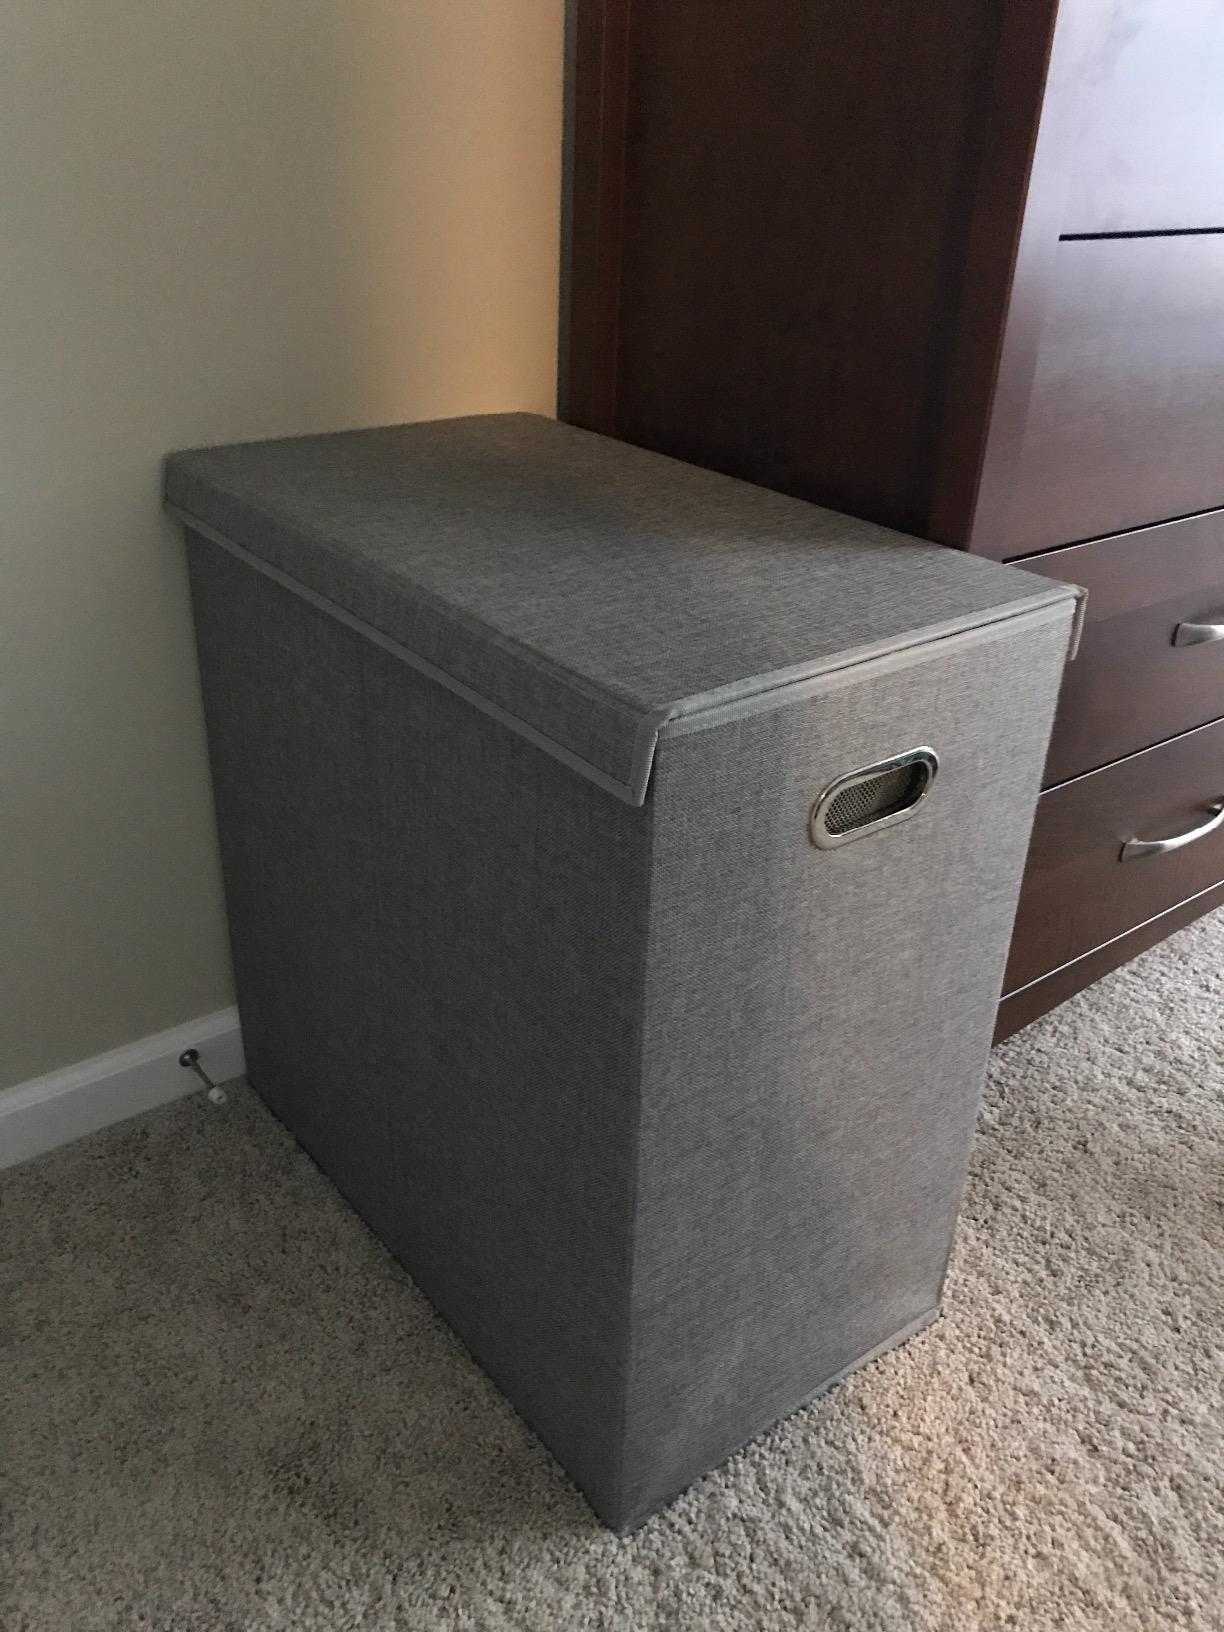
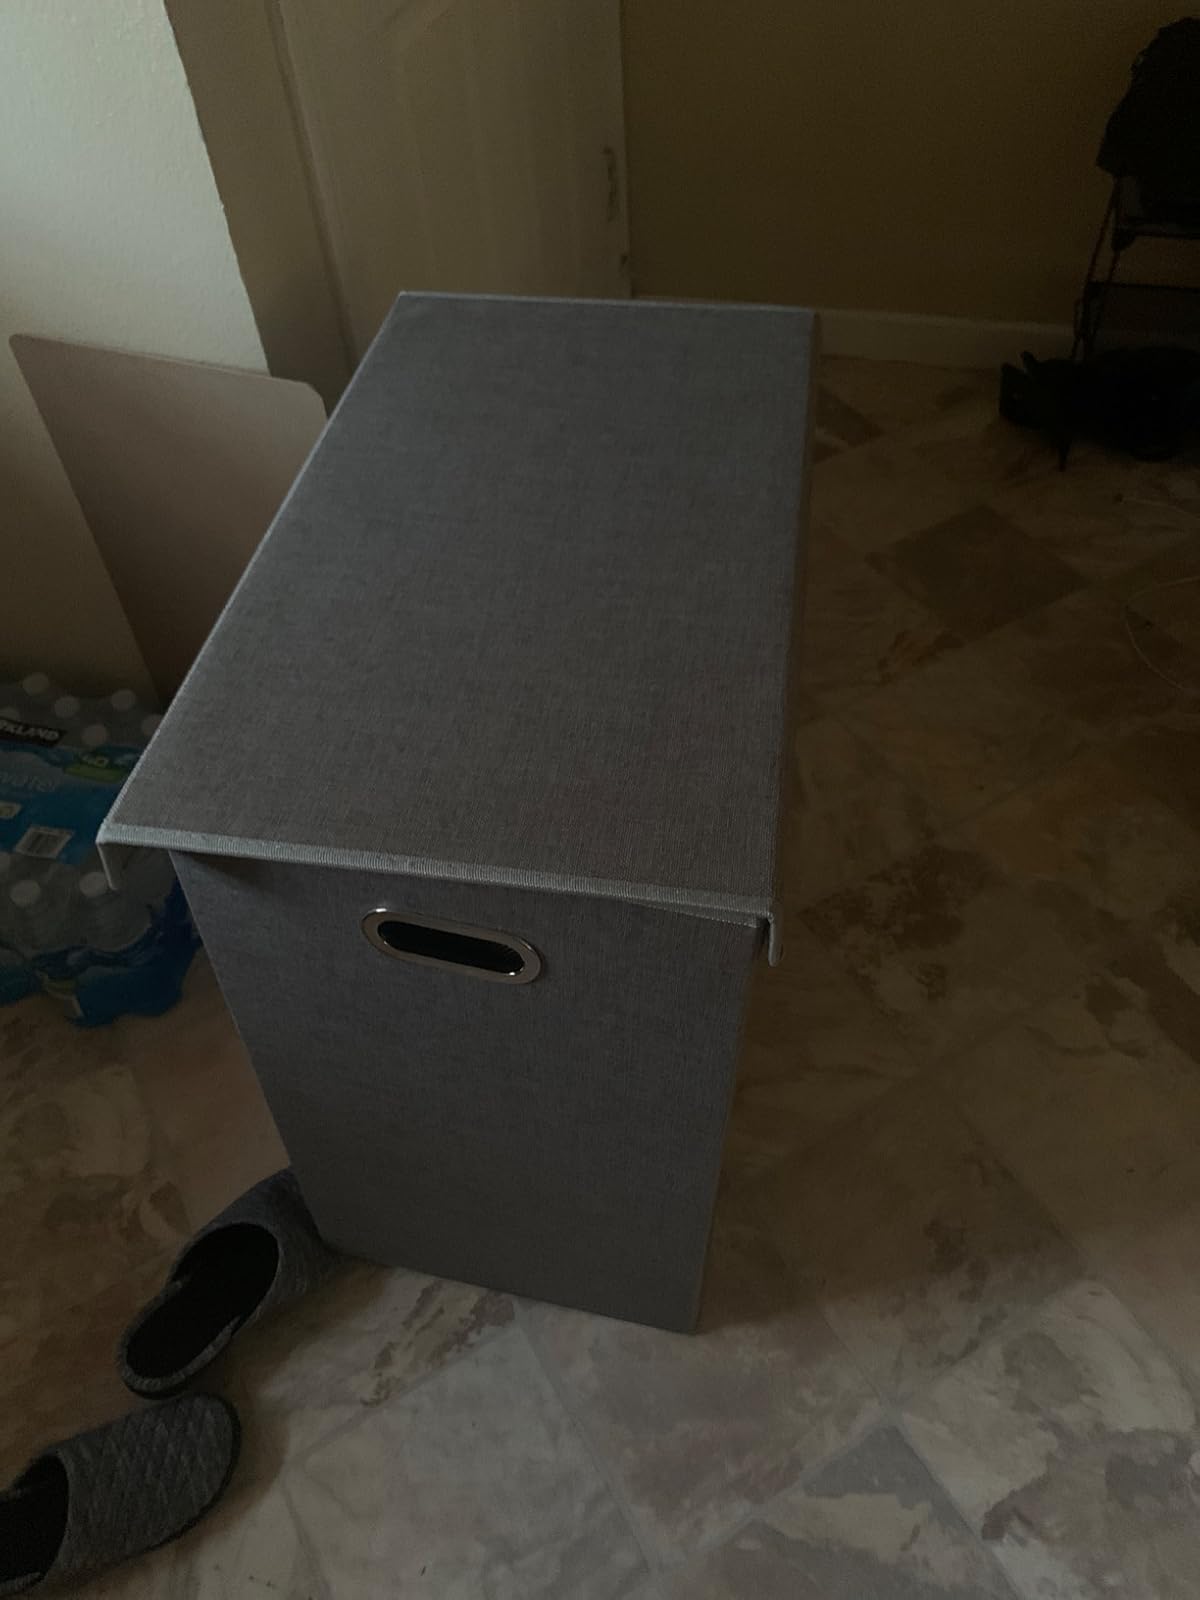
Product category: items_hamper
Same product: yes